Calvary Episcopal Church (Pittsburgh)

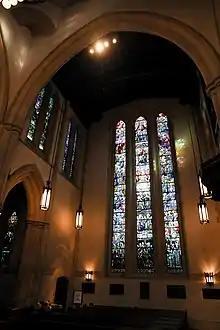
Calvary North Transept Window, "Te Deum," Gorham Company, New York

Pittsburgh's great innovator in stained glass was William Willet (1869–1921), the art director of Pittsburgh Stained Glass Company. Willet's first window was installed during 1903 in First Presbyterian Church downtown, two years before construction began at Calvary Church. This window was celebrated as the first antique medallion window produced in the country to emulate medieval standards. Cram saw the window, was impressed by it, and hired Willet to work in Calvary Church. Willet designed the East (Passion) Window above Calvary's high altar, the Annunciation window in the Lady Chapel, and the third window in the nave's north aisle depicting "The Greatest in the Kingdom".